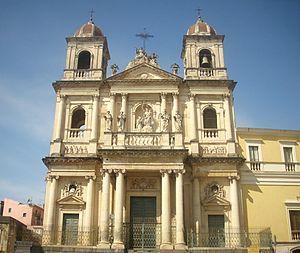
Acireale est une ville d'environ 53 000 habitants située dans la province de Catane en Sicile.